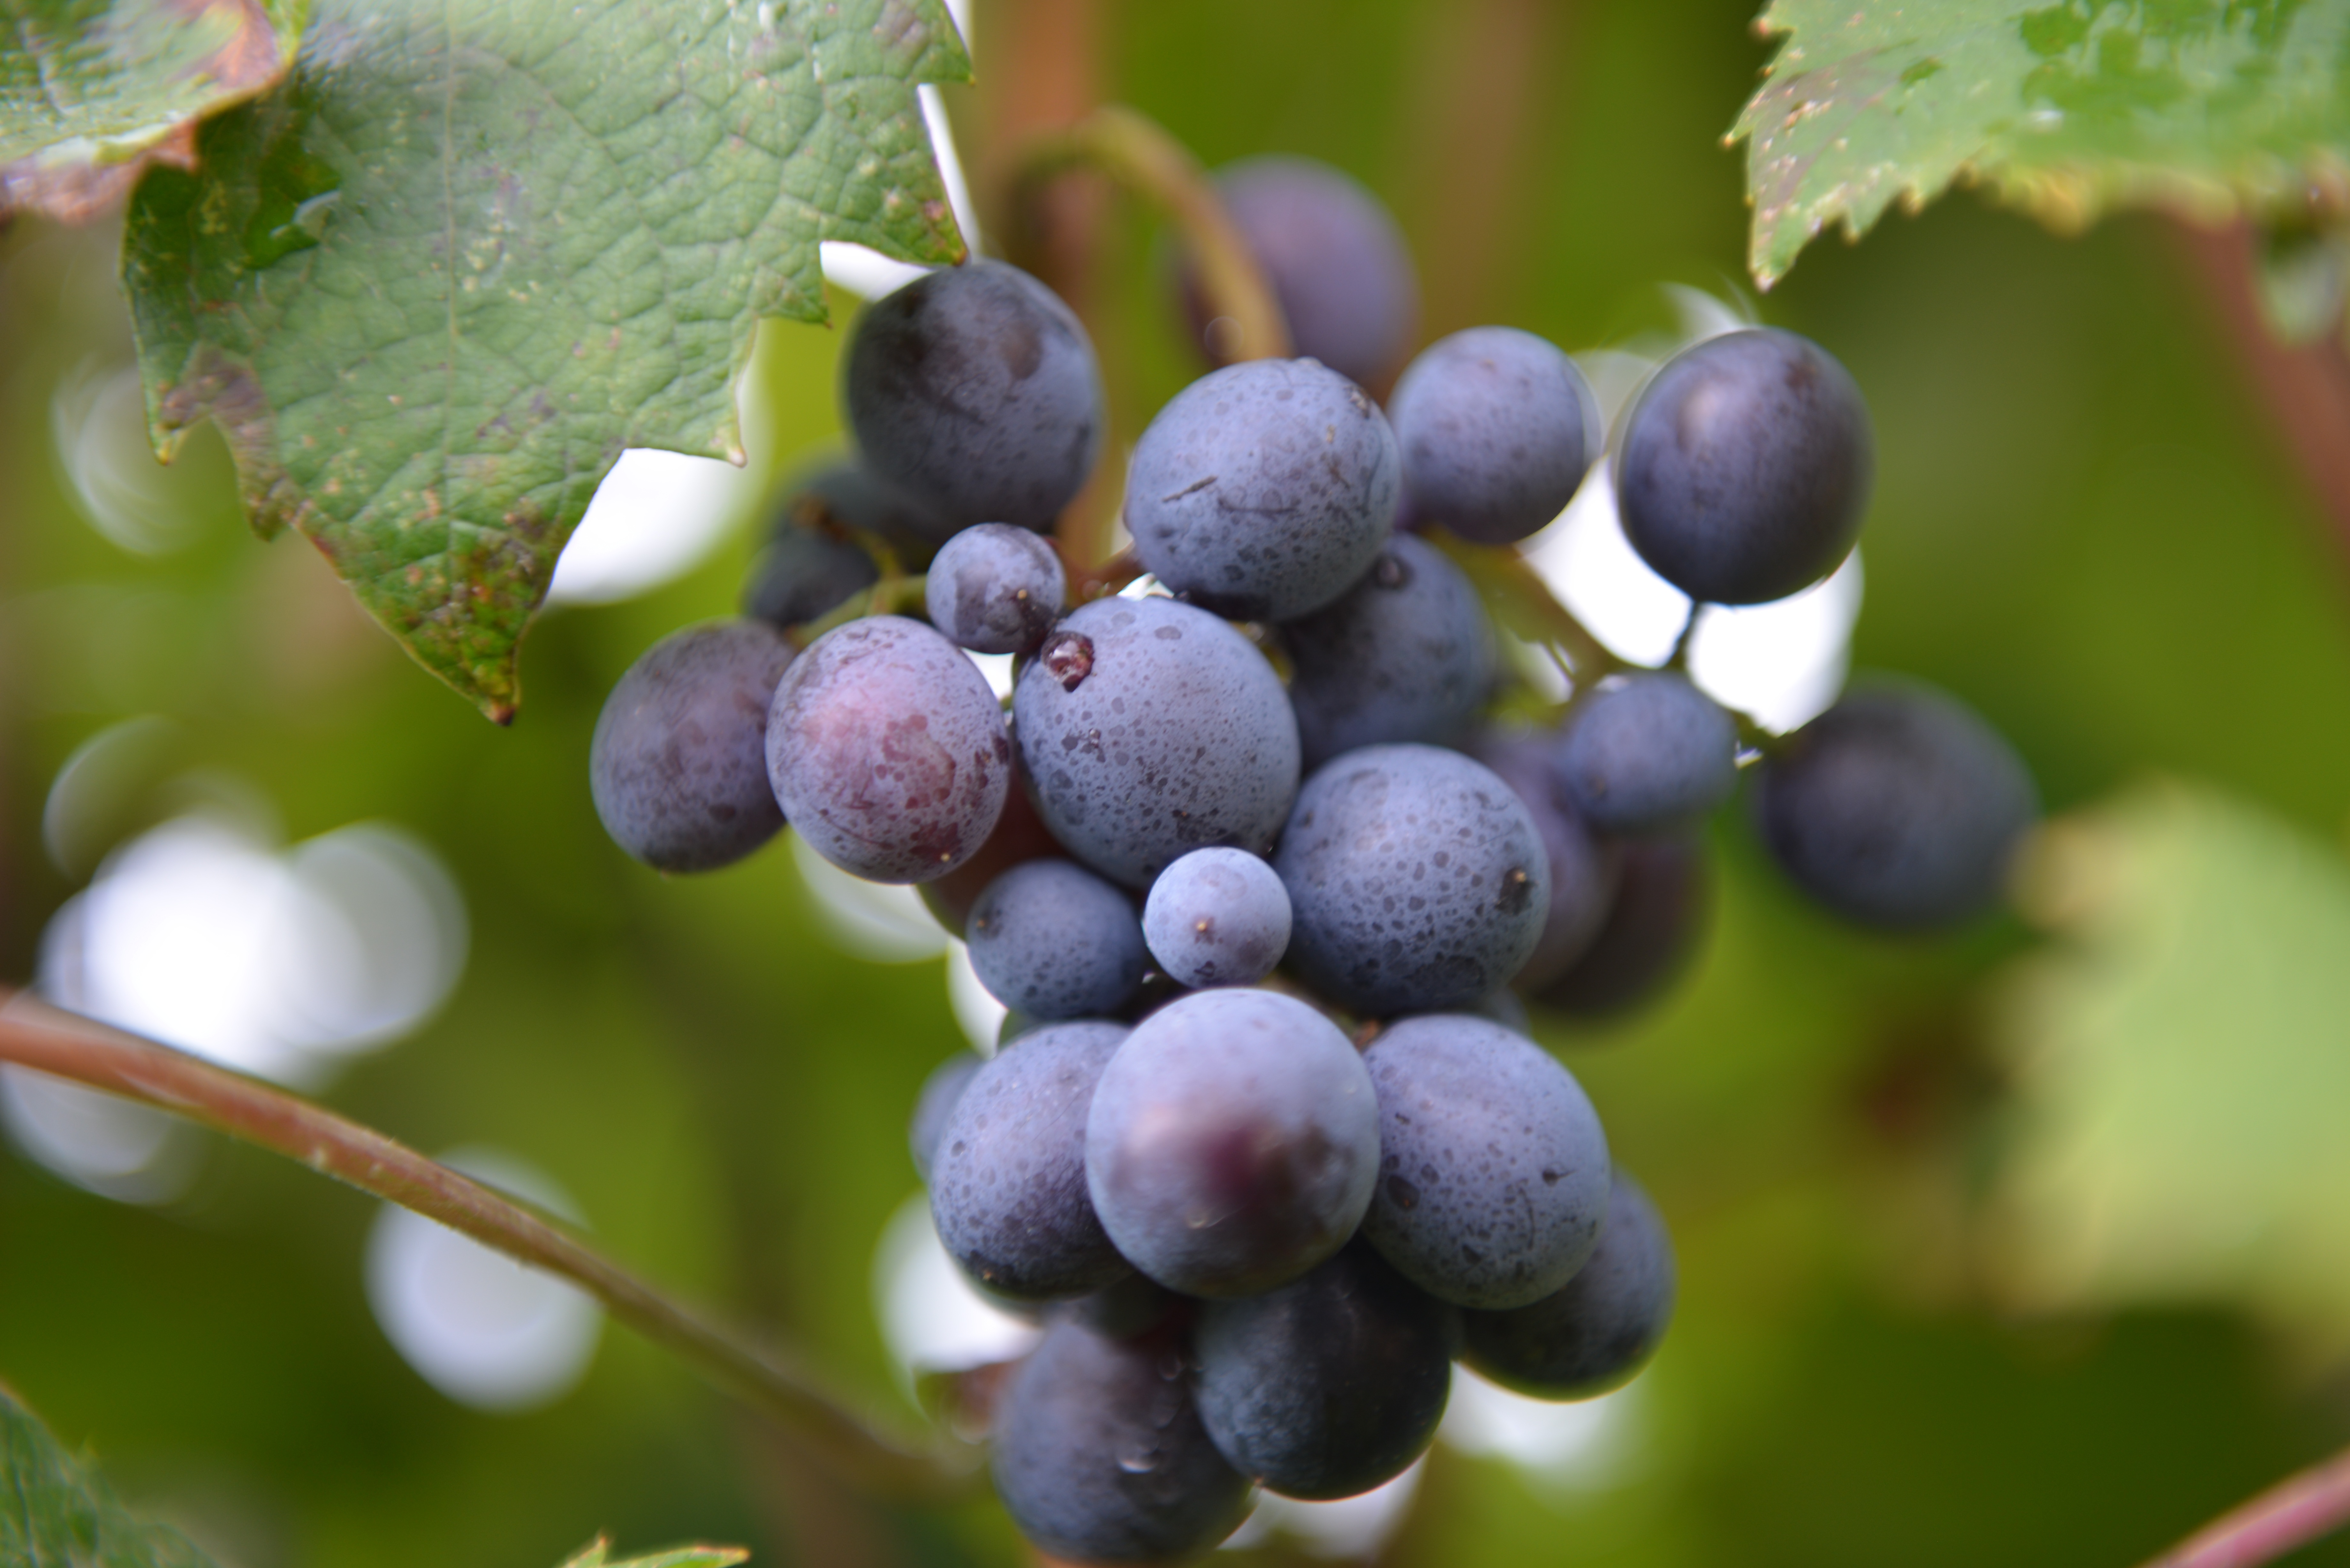
nature, branch, plant, grape, vineyard, wine, vintage, fruit, berry, flower, food, produce, tuscany, agriculture, shrub, grapes, vineyards, screws, vit, flowering plant, vitis, bilberry, damson, land plant, grapevine family, zante currant, grapery